Green-sticking

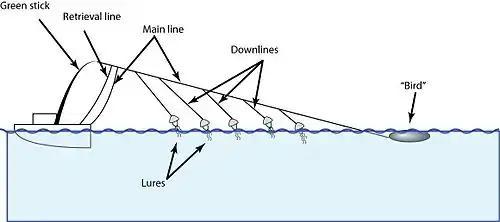
Green-sticking

Green-sticking, also referred to as green stick fishing, is a technique for fishing for tuna by trolling synthetic squid from a fiberglass pole around above the water surface. As part of the technique, the squid spend very little time submerged in the water and more of it suspended in the air above— in this way it resembles kite fishing. It is named for the green tint of the extremely long fiberglass poles originally made in Japan specifically for this purpose (though more recent poles may be made from other materials and be of any color). The poles come in sections of , and are hollow and tapered so that they can be nested inside one another. The assembled pole is normally between and long.